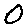
Label: 0